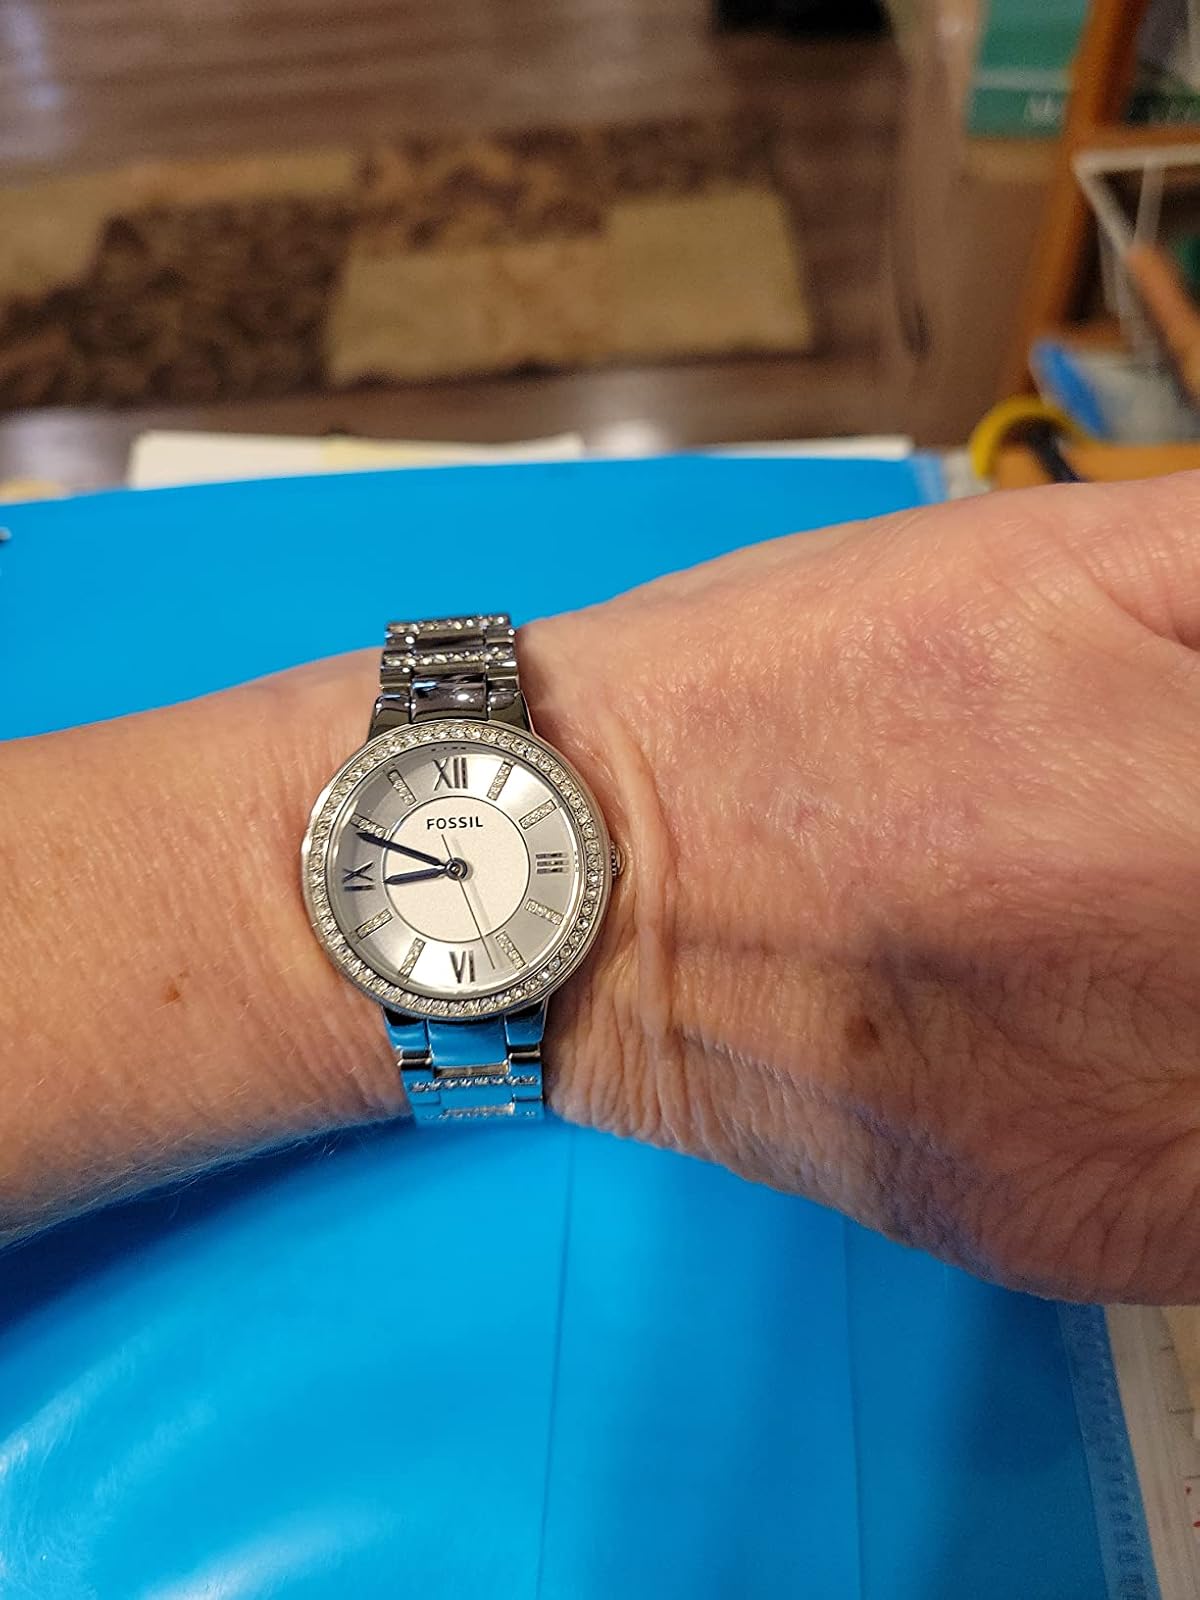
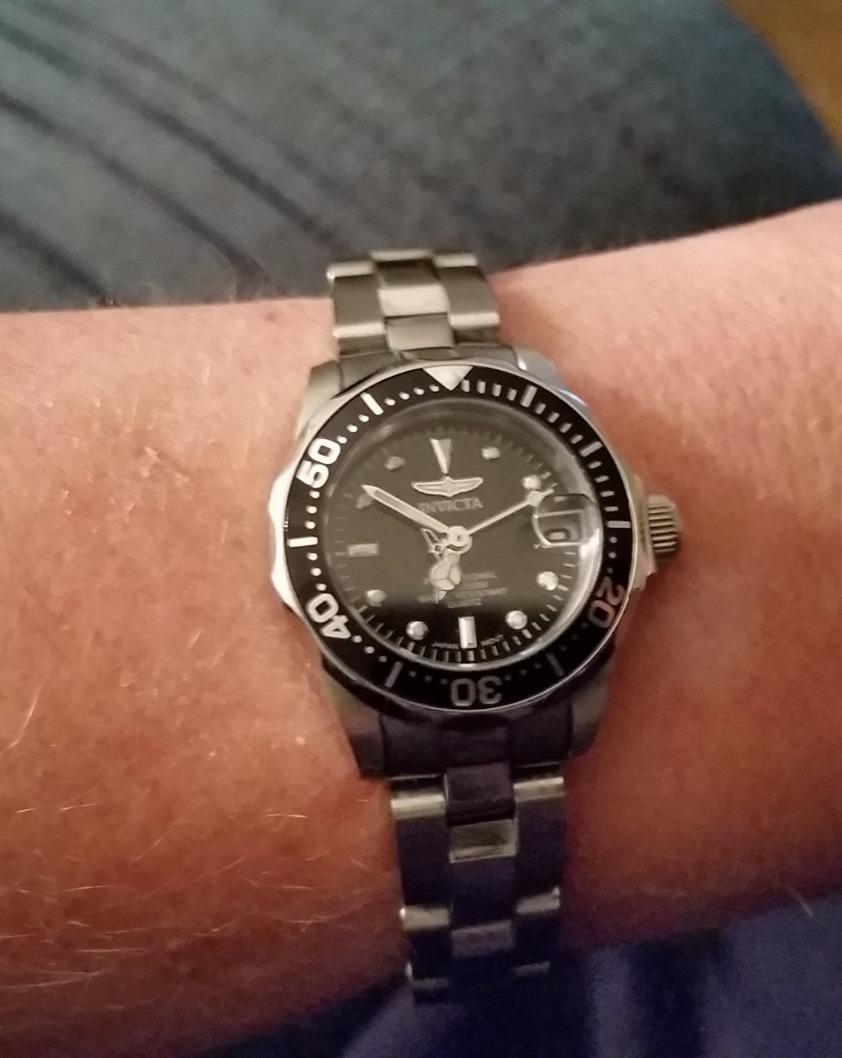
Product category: accessories_watch
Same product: no